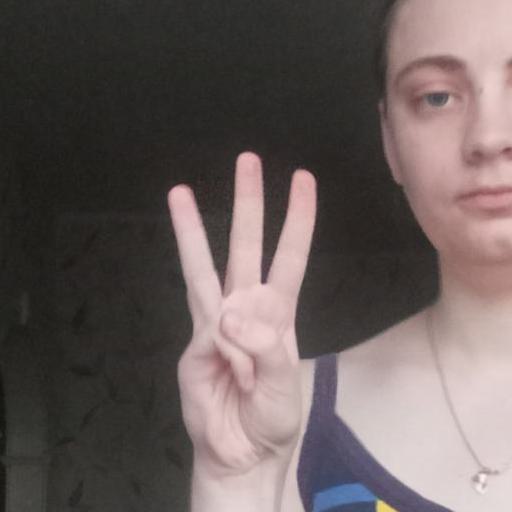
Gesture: three